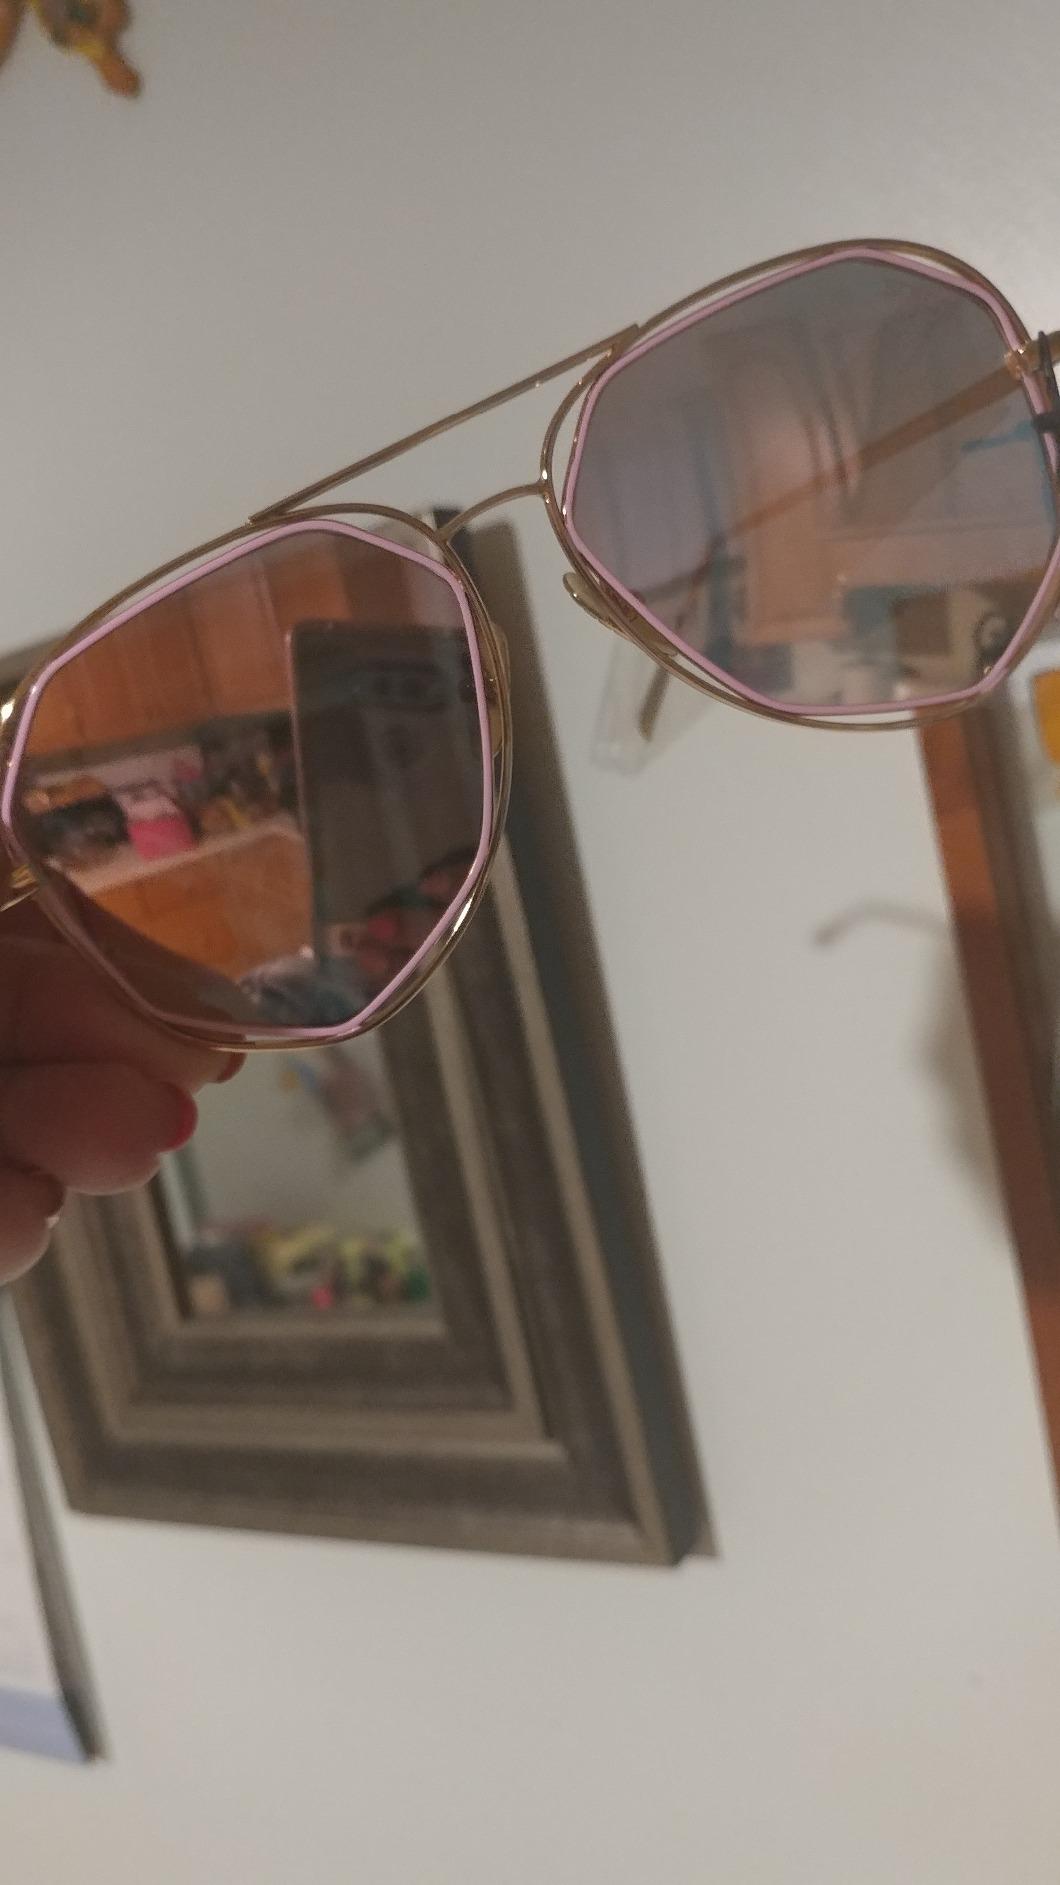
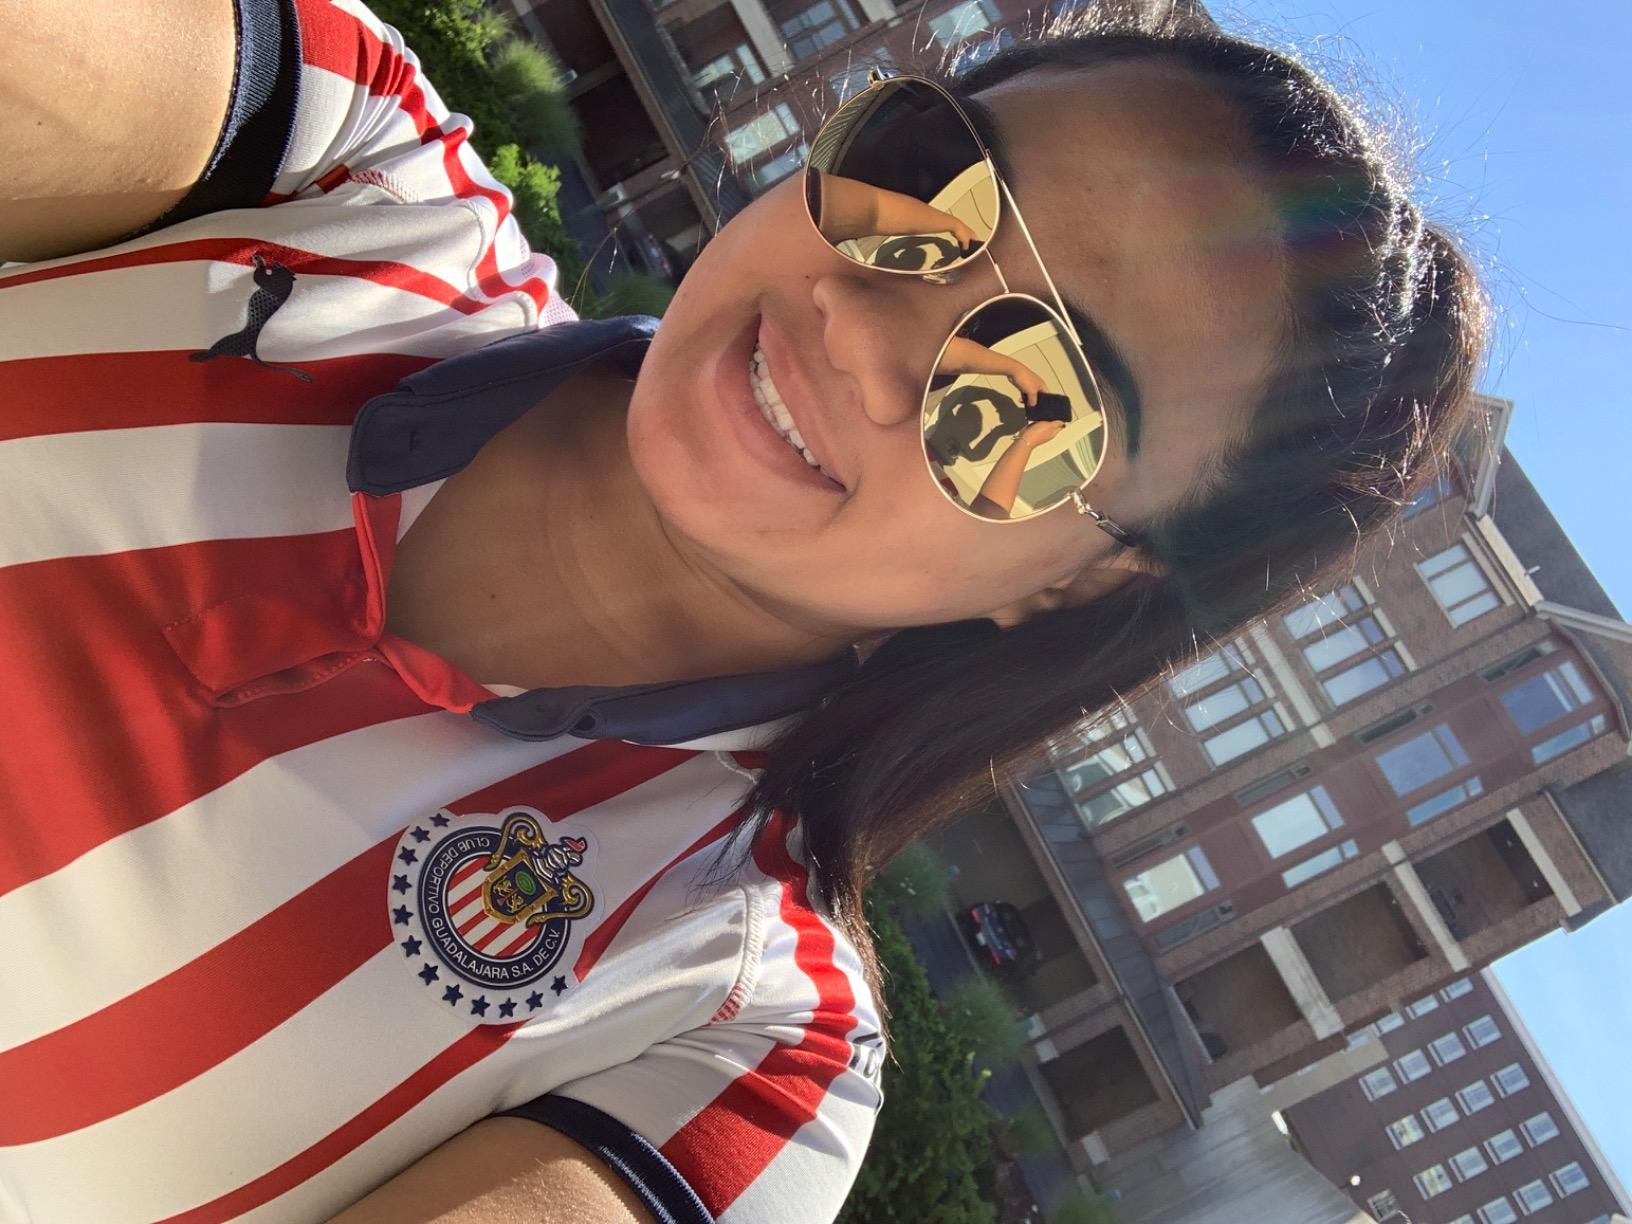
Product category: accessories_sunglasses
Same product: no